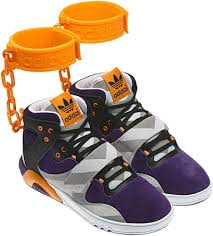
Label: Sneaker